St Mary the Virgin, Hanbury

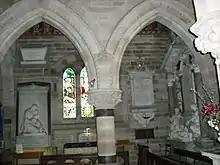
The Vernon Chapel

The vestry and transept house the Vernon Chapel which has a transept gable end and a central pointed doorway with nookshafts and an outer dog-tooth and an inner rosette moulding. Above is a three-light window with hood mould and foliated stops. The adjacent gable end has at its base a gabled monument to Thomas Bowater Vernon (died 1859). Above is a rose window with a hood mould returning to form a string. The east-side elevation has a dog-tooth eaves moulding and a three light window.